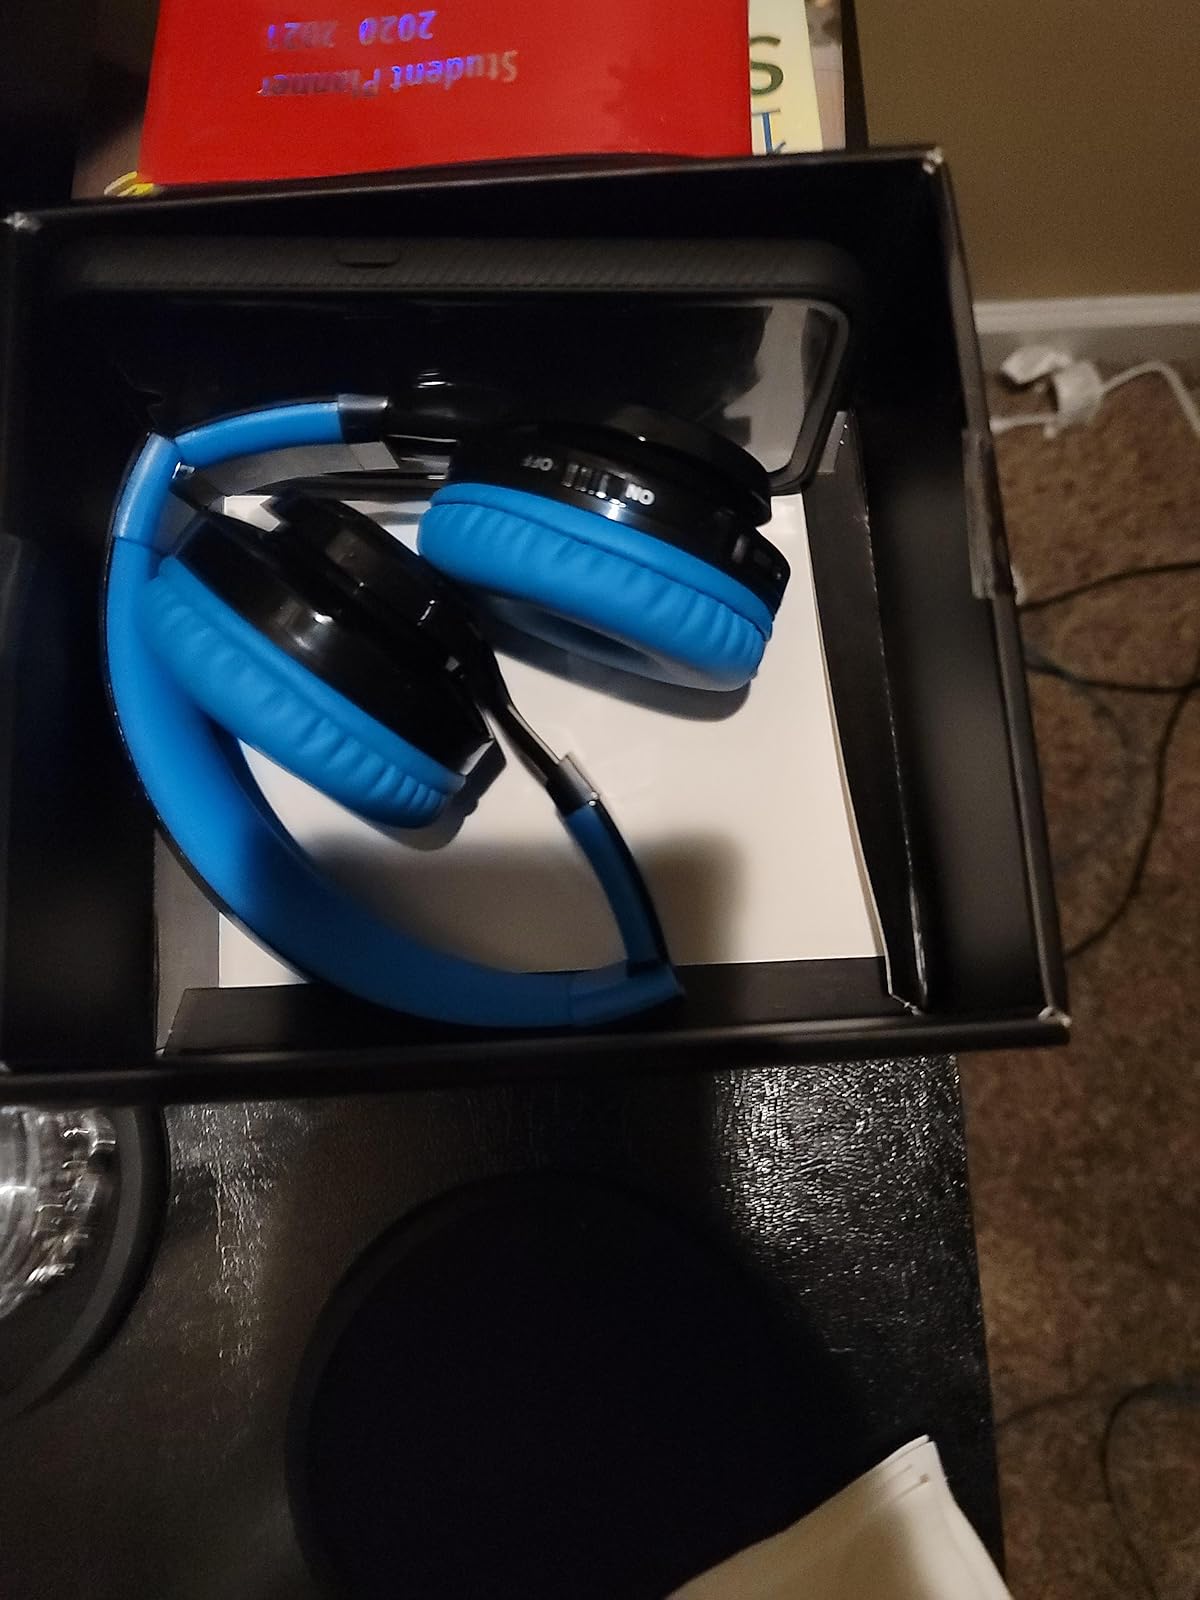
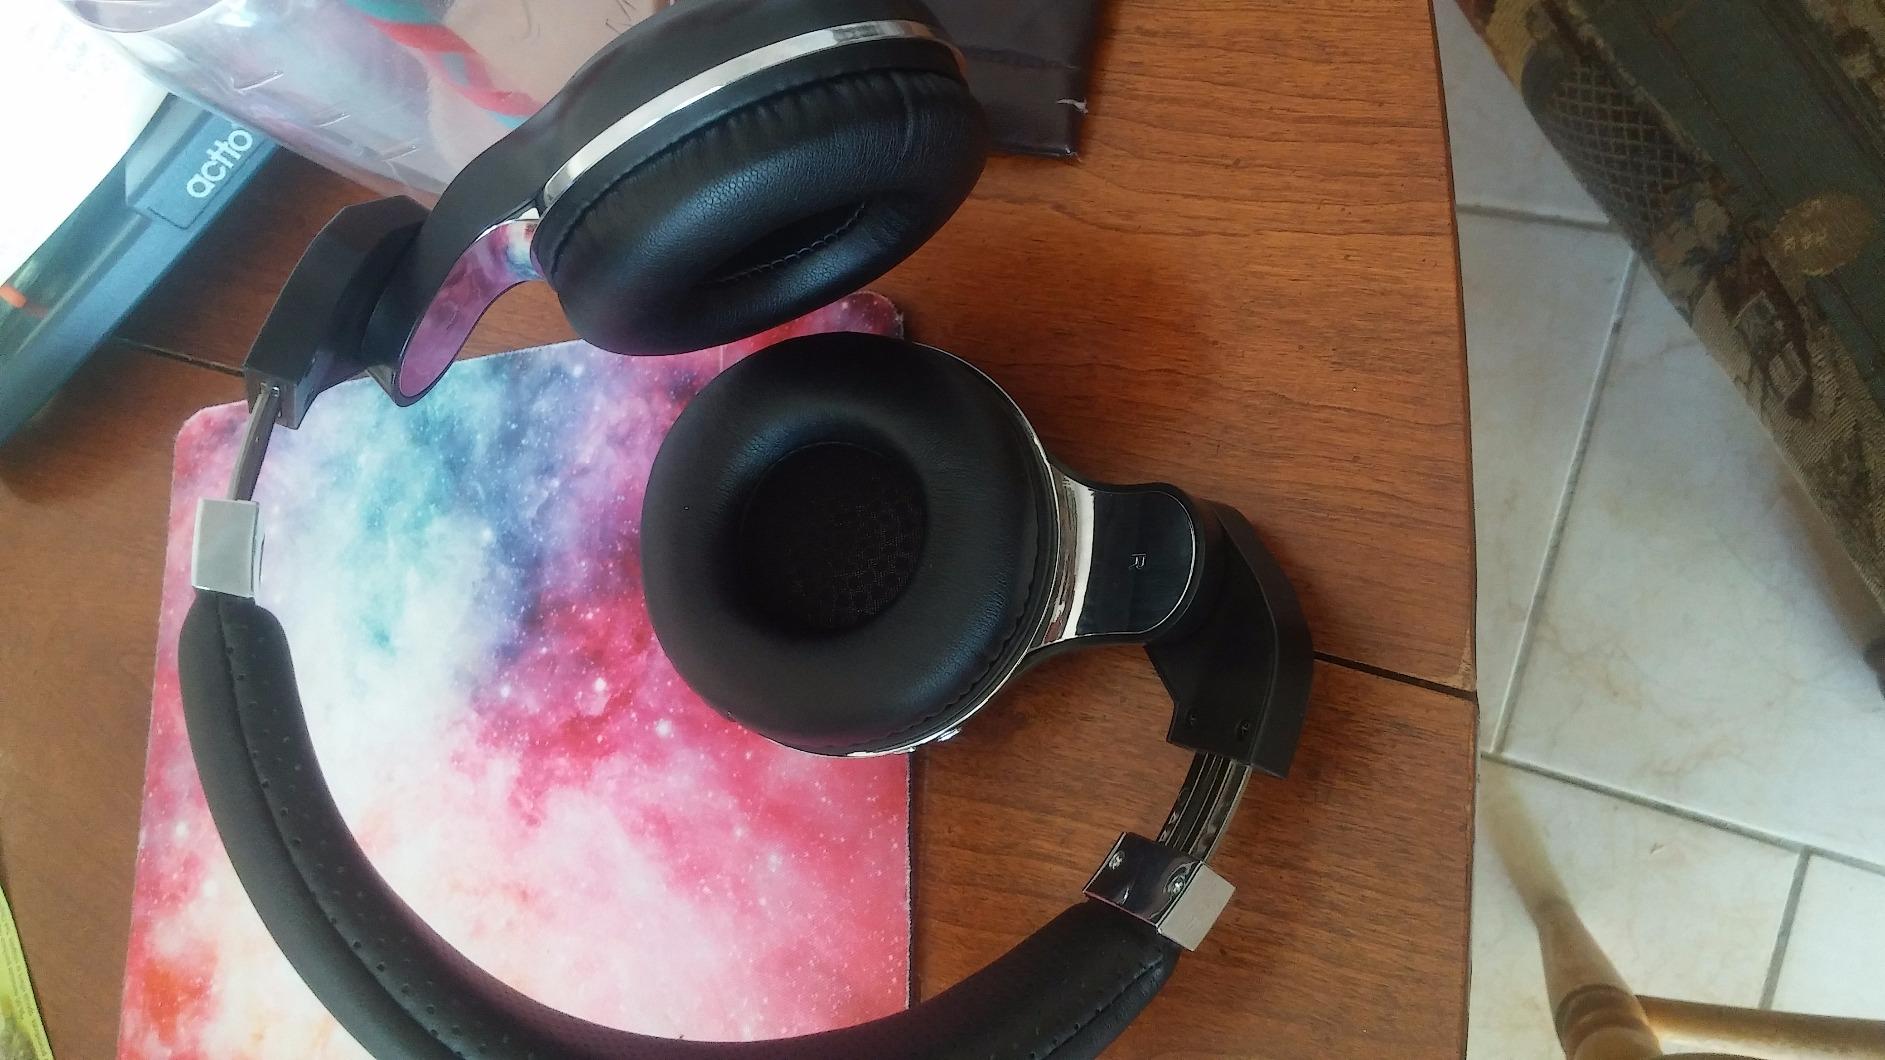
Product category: headphones
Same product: no